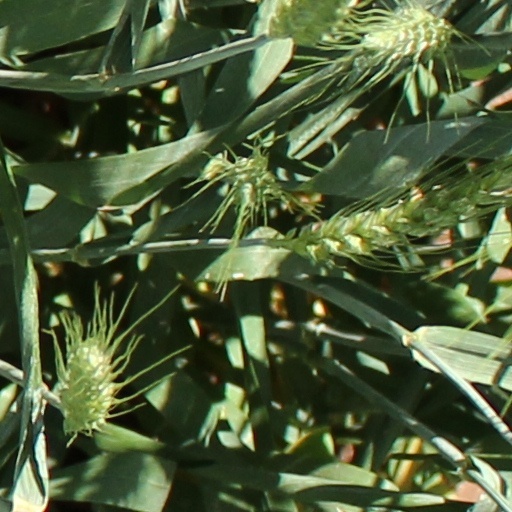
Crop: wheat